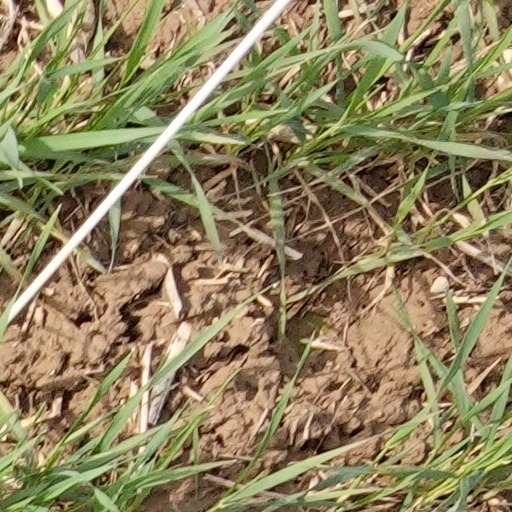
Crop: wheat